Bruise

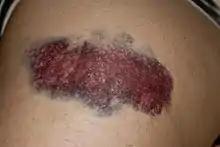
Bruise on upper leg caused by a blunt object

A bruise, also known as a contusion, is a type of hematoma of tissue, the most common cause being capillaries damaged by trauma, causing localized bleeding that extravasates into the surrounding interstitial tissues. Most bruises occur close enough to the epidermis such that the bleeding causes a visible discoloration. The bruise then remains visible until the blood is either absorbed by tissues or cleared by immune system action. Bruises which do not blanch under pressure can involve capillaries at the level of skin, subcutaneous tissue, muscle, or bone.